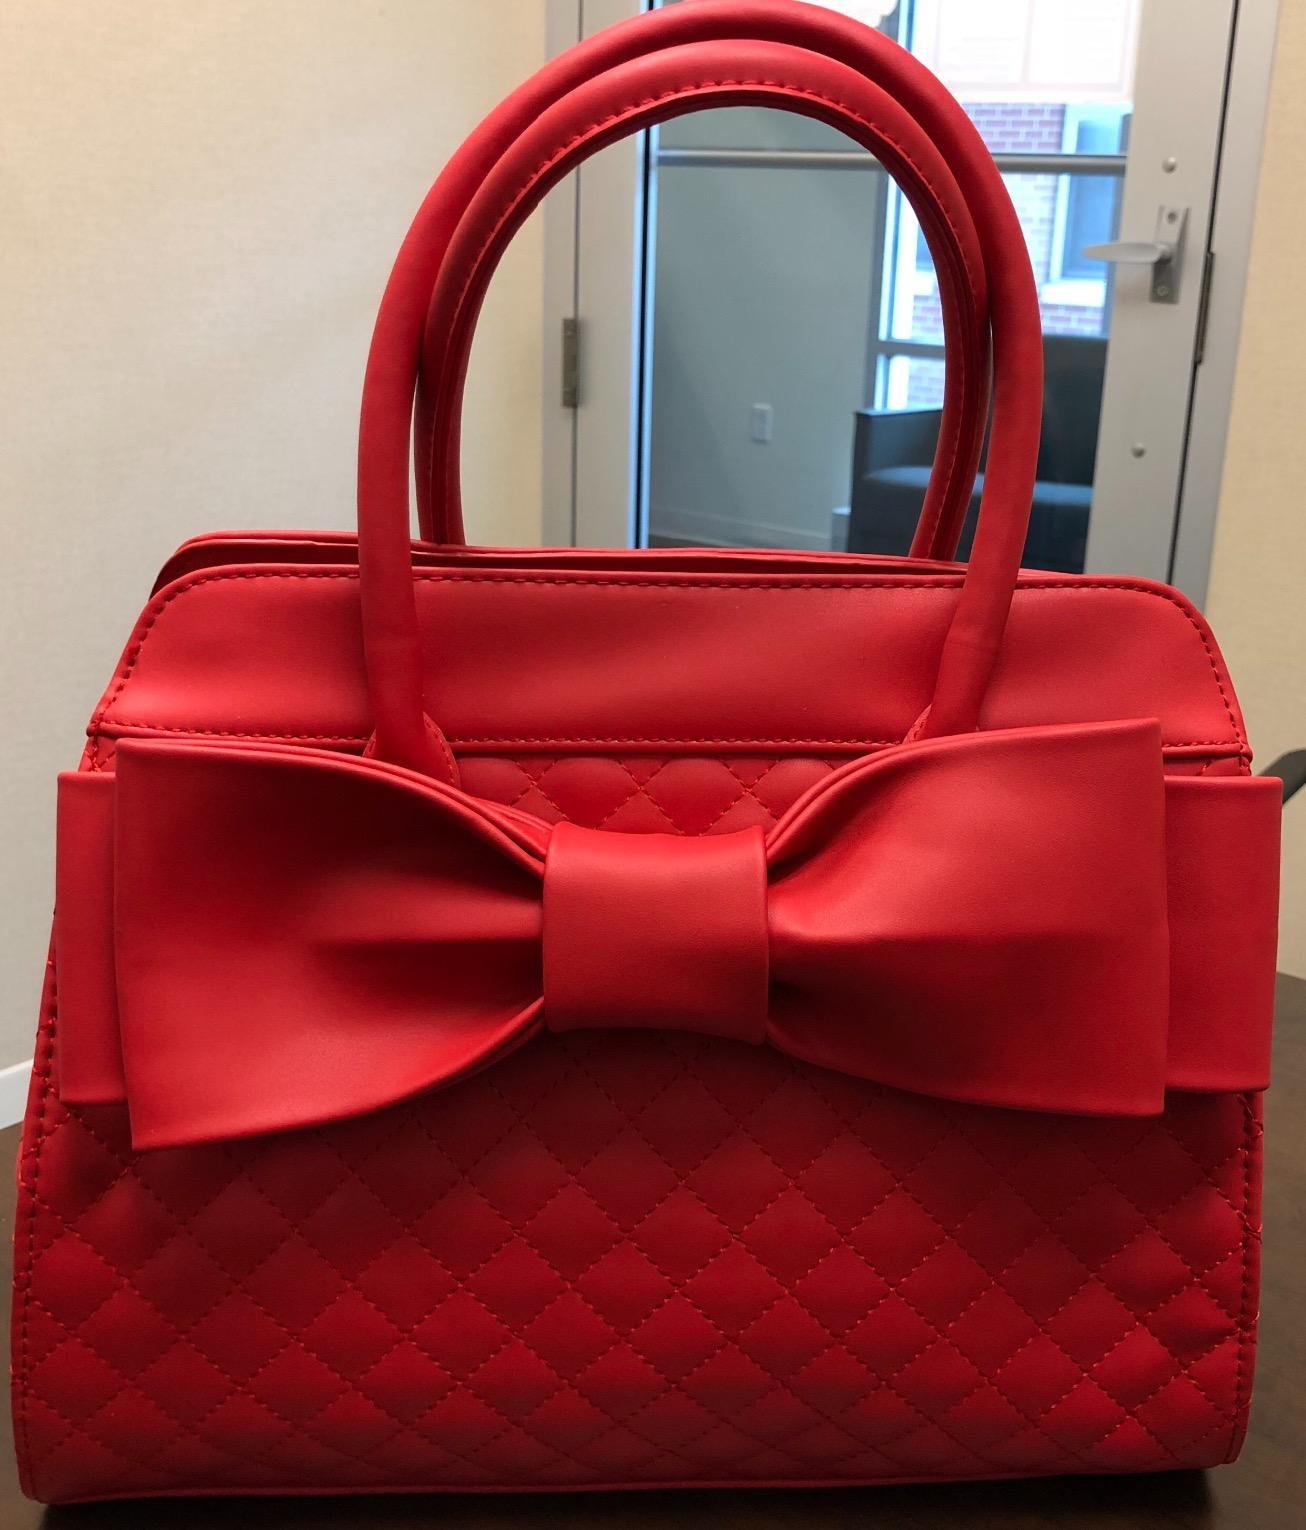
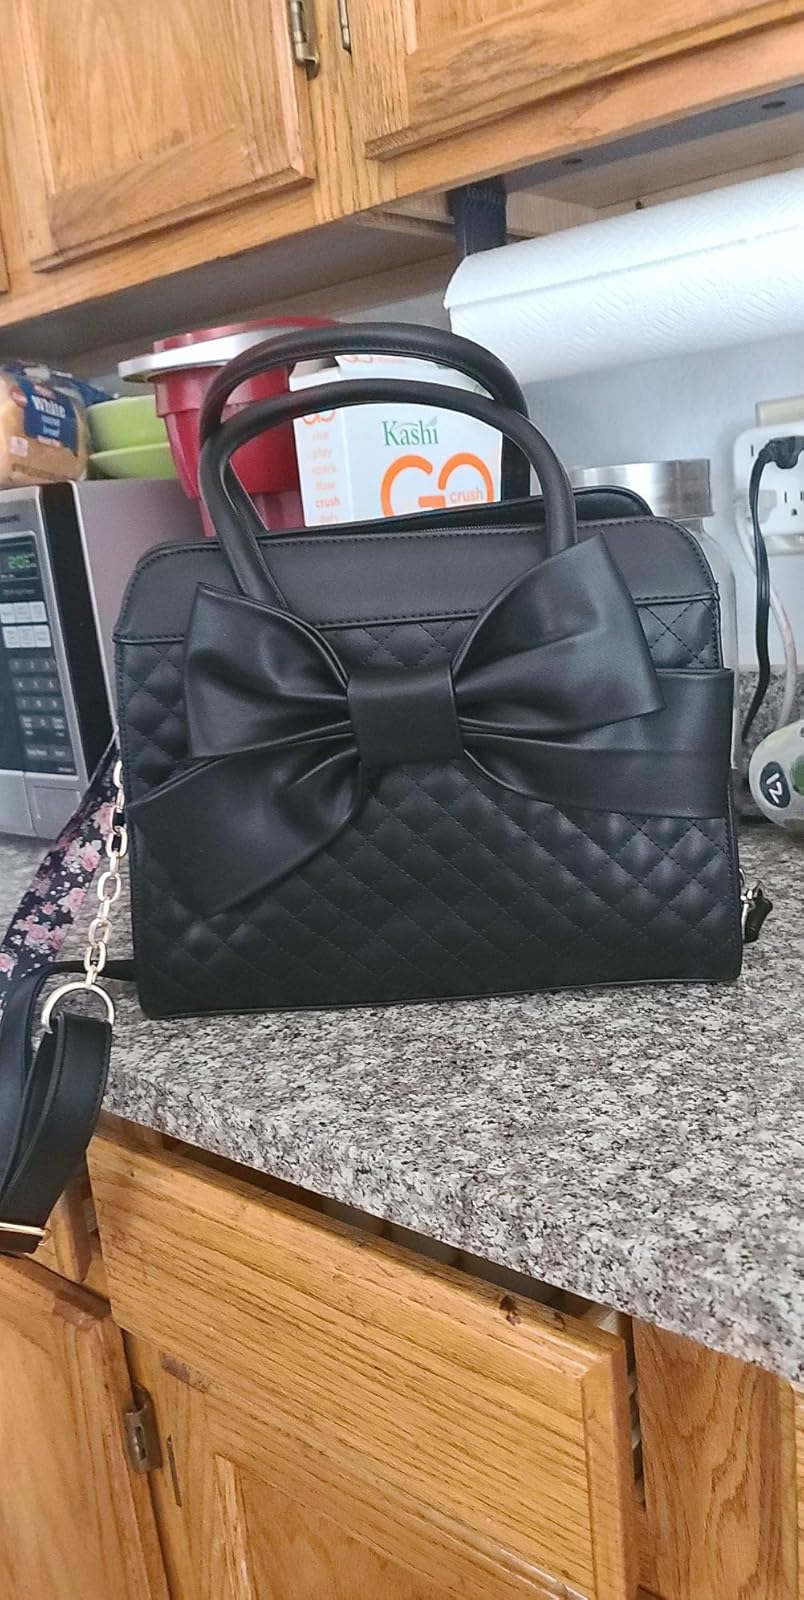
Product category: accessories_handbag
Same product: no